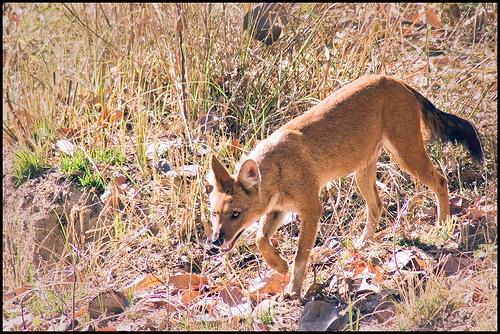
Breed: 209-n000043-dhole